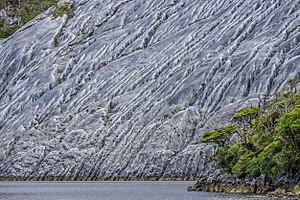
Les cannelures d'érosion karstique sur le seno Huemul, sur l'île Diedo de Almagro sont spectaculaires.
La spéléologie au Chili a débuté dans les années 1990, les grottes et gouffres sont situés essentiellement sur des îles karstiques difficiles d’accès,